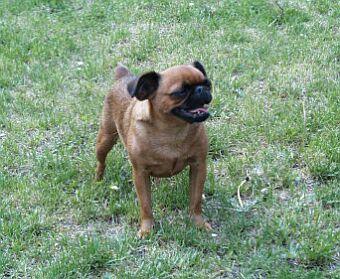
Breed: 209-n000042-Brabancon_griffo